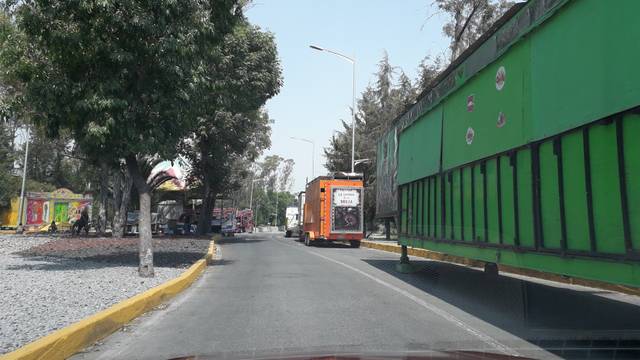
Region: Mexico
Coordinates: 19.058, -98.183